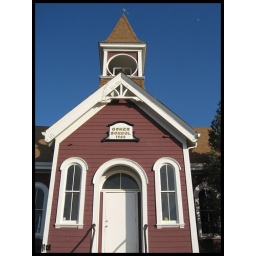
day.024::this is where i work. this is the first school house in our county and my office is attached to it.